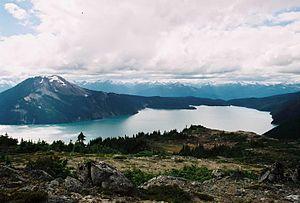
Le mont Price, anciennement appelé la montagne Rouge, en anglais Mount Price et Red Mountain, est un stratovolcan éteint situé sur la rive Ouest du lac Garibaldi dans le parc provincial Garibaldi en Colombie-Britannique. Il est dans le champ volcanique du lac Garibaldi à 70 km au nord de Vancouver. Le volcan fait partie de la ceinture volcanique Garibaldi, région de l'arc volcanique des Cascades mais géographiquement pas de la chaîne des Cascades.